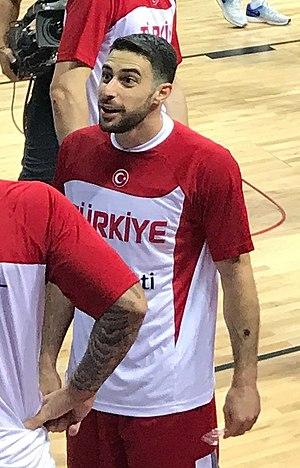
Doğuş Balbay, né le 21 janvier 1989, à Istanbul, en Turquie, est un joueur turc de basket-ball. Il évolue au poste de meneur.